Chrysler Horizon

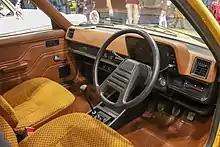
Interior (1978 Chrysler Horizon GL)

The Horizon was voted European Car of the Year in 1979. Initially only available in LS or GL trim, its launch saw the end of the rear-engined Simca 1000. The Simca 1100 remained in production in France until 1981, being sold for a time as a low cost alternative to the Horizon, but the two cars competed in virtually the same segment and the older car, its model range drastically reduced, saw its sales plummet. On the British market, the rear-wheel drive Avenger saloons and estates remained in production alongside it, giving British buyers a full choice of bodystyles in a market where hatchbacks still only accounted for a minority of sales. There was never a three-door version of the Horizon. To fill this niche, the Simca 1100 remained on sale in continental Europe, while the rear-wheel drive Chrysler Sunbeam was sold alongside the Horizon in the United Kingdom until 1981.